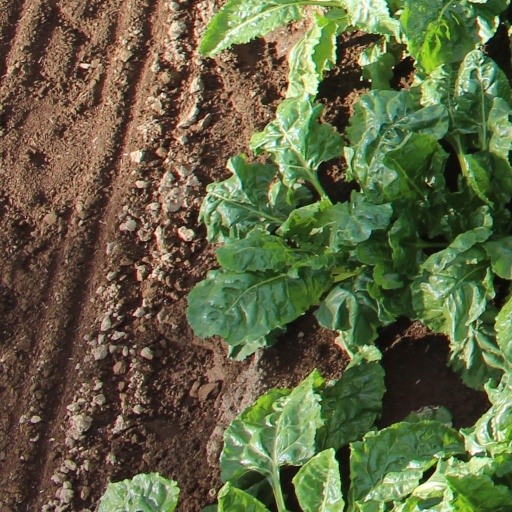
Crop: sugar beet